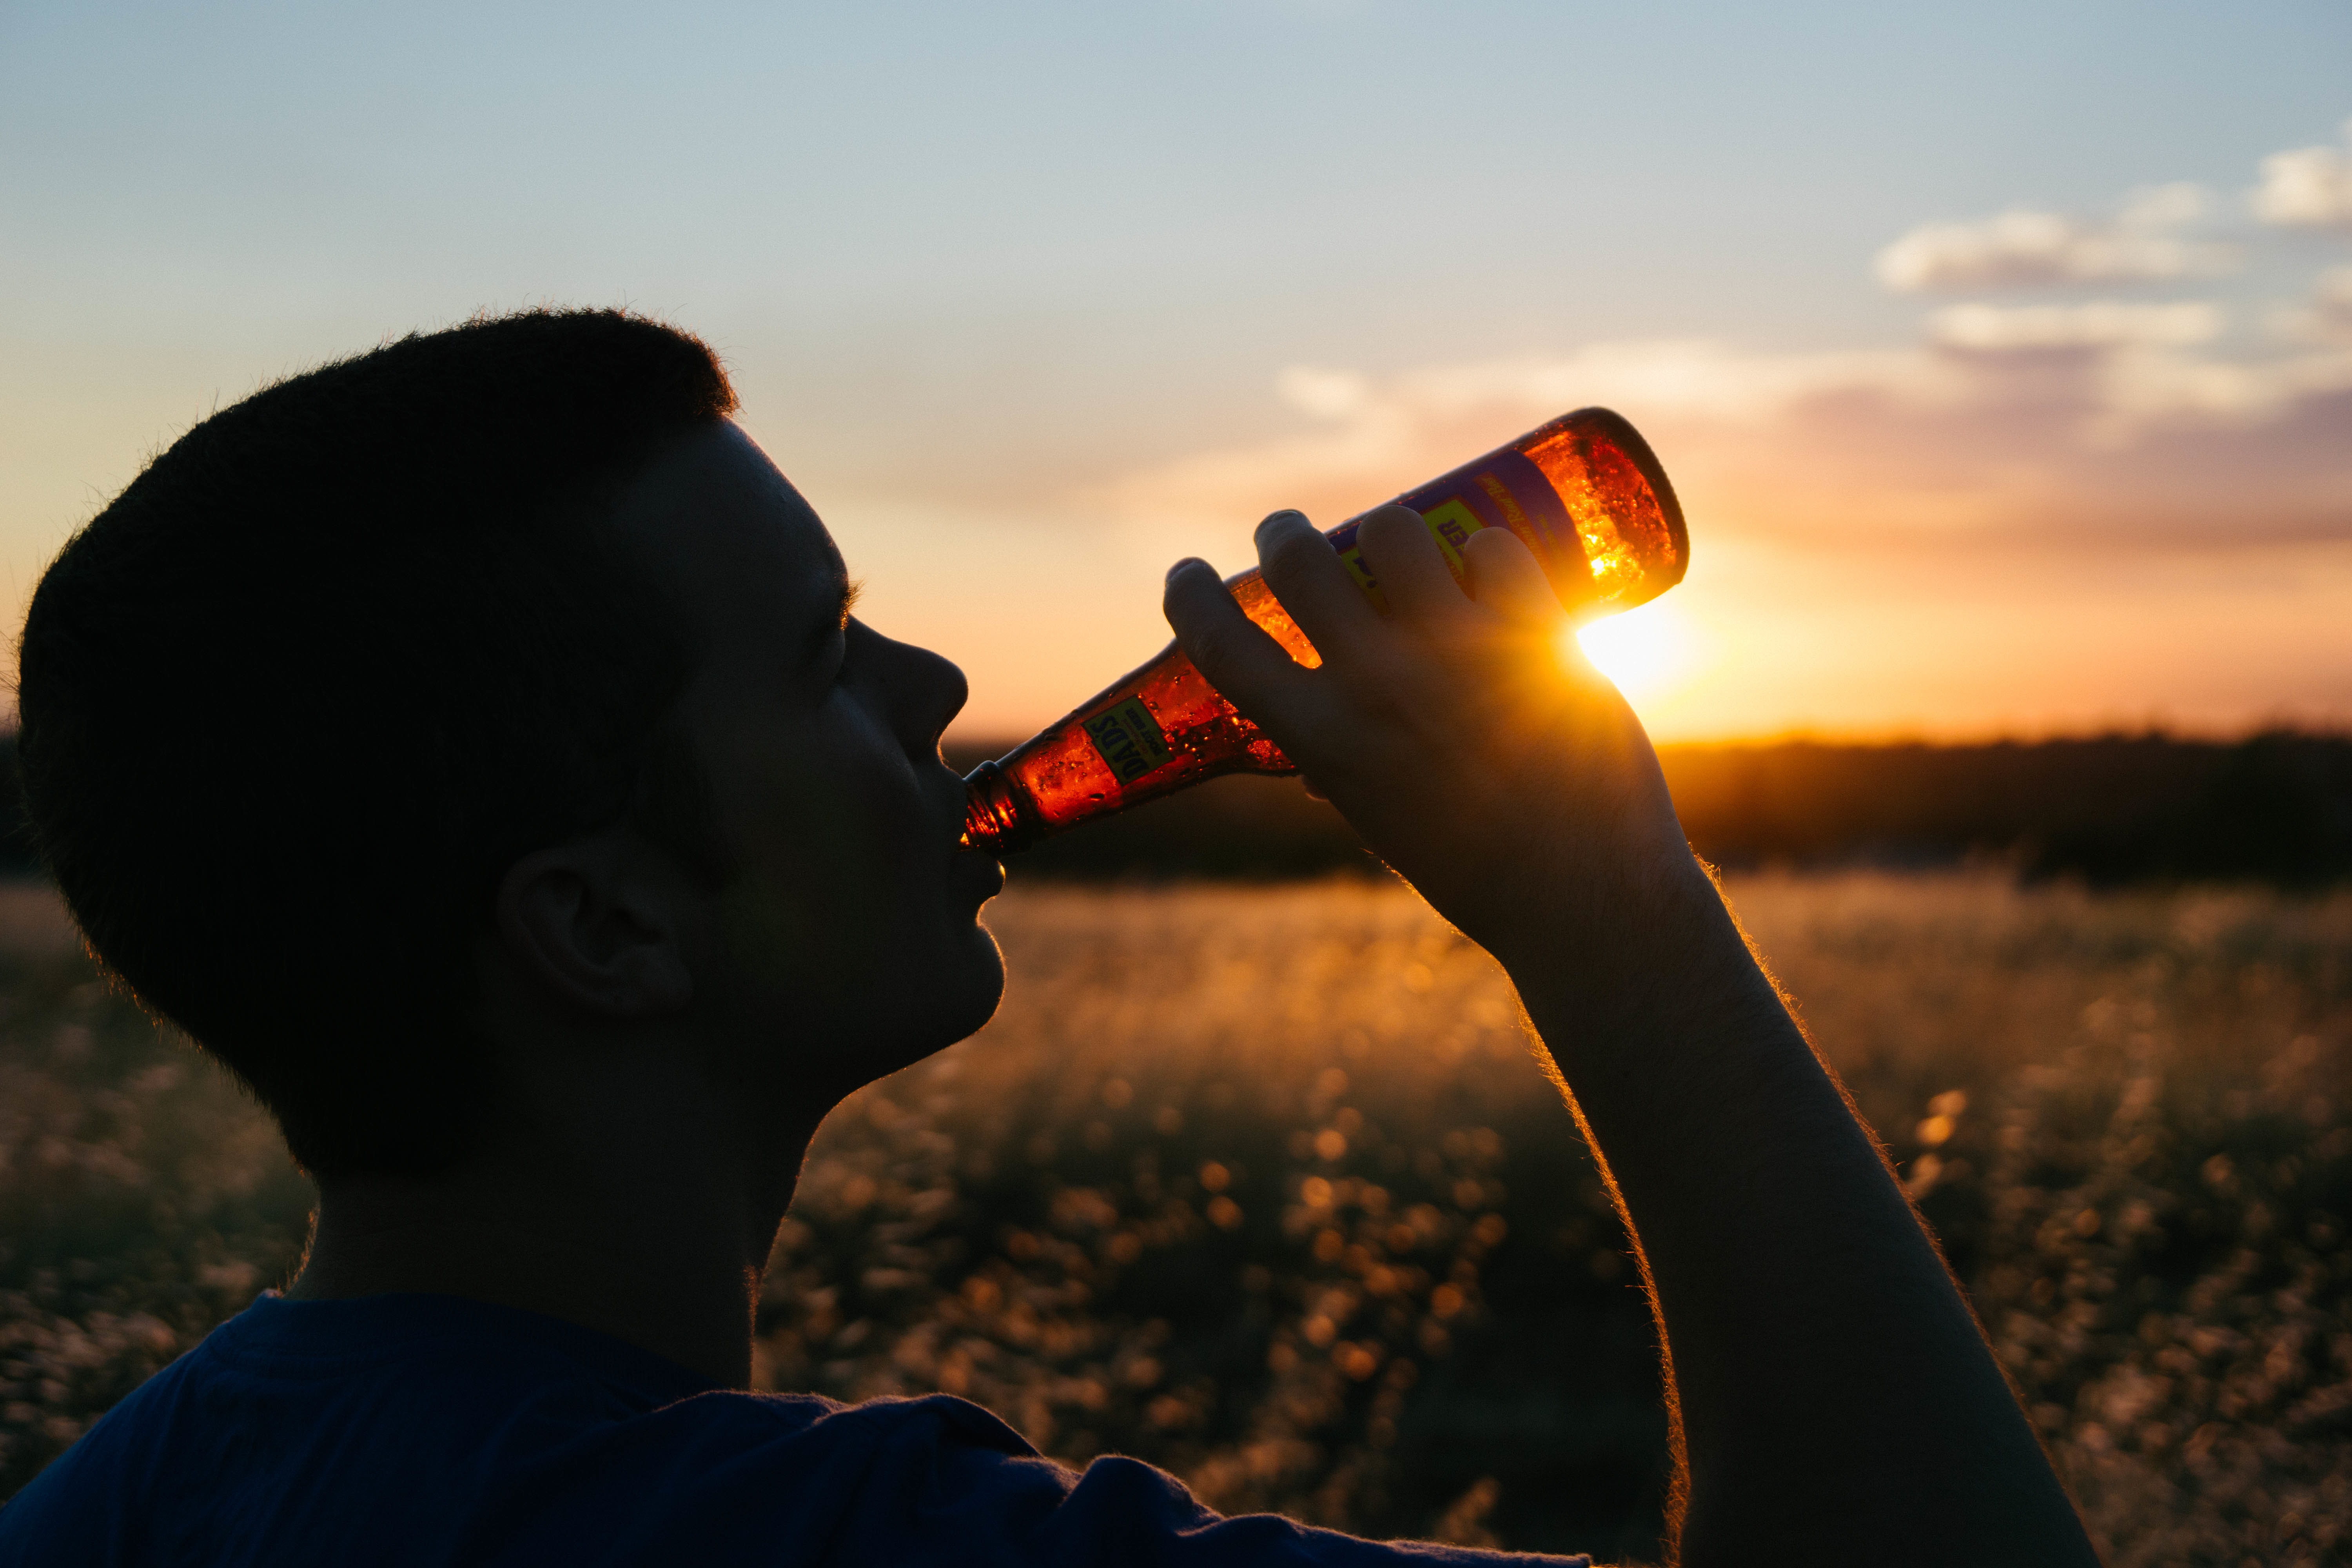
silhouette, light, sunset, sunlight, morning, evening, color, atmosphere of earth